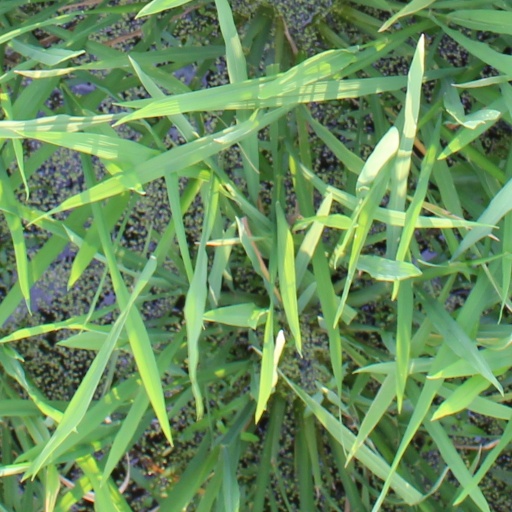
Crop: rice